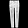
Label: Trouser